Life of L. Ron Hubbard from 1975 to 1986

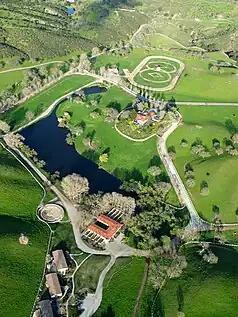
The ranch in San Luis Obispo County, California where Hubbard spent his final years

For the last two years of his life, Hubbard withdrew from public life, prompting various rumors and media speculation. He spent his time "writing and researching" in a luxury Blue Bird motorhome on Whispering Winds, a ranch near Creston, California, according to a spokesperson, and pursued photography and music, overseeing construction work and checking on his animals. He repeatedly redesigned the property, spending millions of dollars remodeling the ranch house—which went virtually uninhabited—and building a quarter-mile horse-racing track with an observation tower, which reportedly was never used. Hubbard suffered further ill-health, including chronic pancreatitis, during his time in Creston.